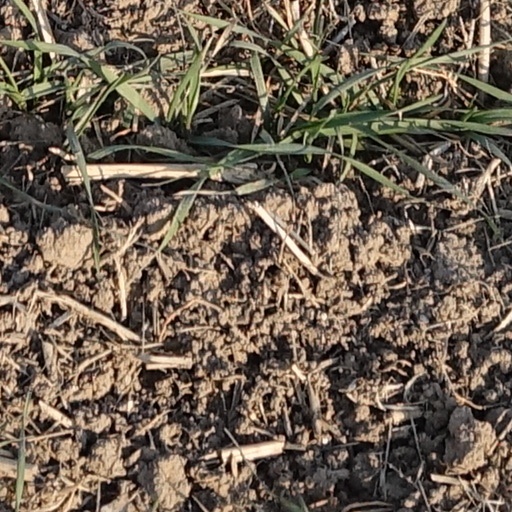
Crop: wheat